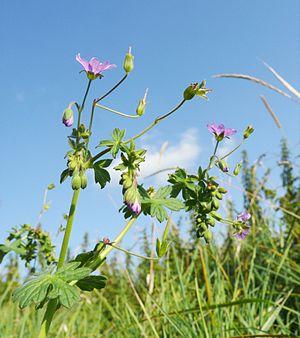
Le Géranium des Pyrénées est une plante herbacée vivace de la famille des Géraniacées.